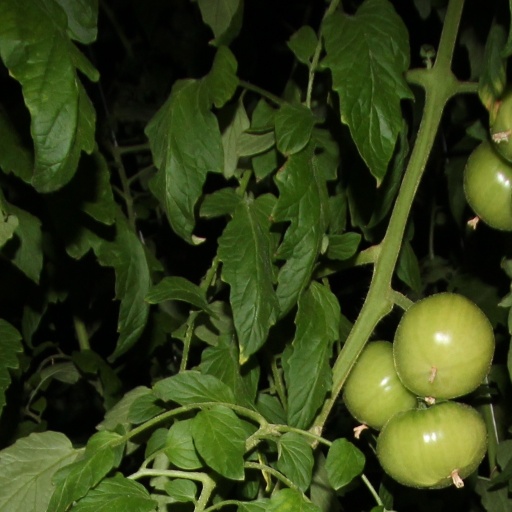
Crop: tomato